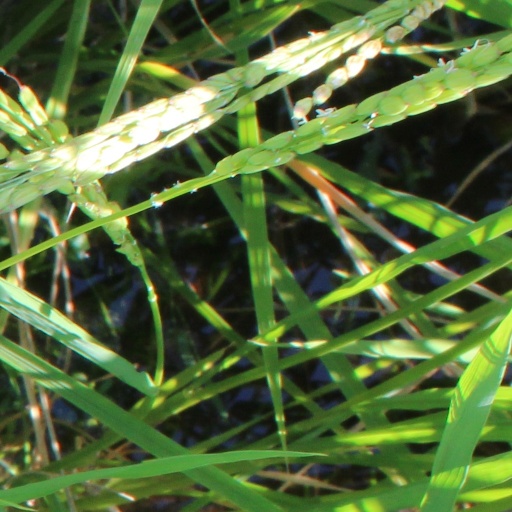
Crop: rice